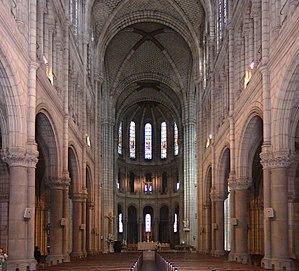
La basilique Saint-Donatien-et-Saint-Rogatien est une basilique française de style néo-roman située dans le quartier Malakoff - Saint-Donatien de Nantes. Sa façade principale donne sur la place des Enfants-Nantais. Elle est l'une des deux basiliques de la ville, avec la basilique Saint-Nicolas.